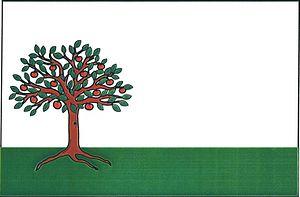
Jabloňov est une commune du district de Žďár nad Sázavou, dans la région de Vysočina, en République tchèque. Sa population s'élevait à 346 habitants en 2019.